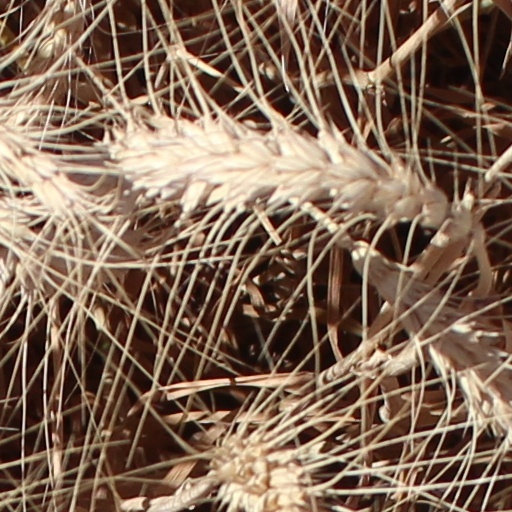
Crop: wheat